Chris Windom

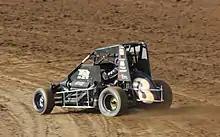
Windom racing in a USAC Midget in 2014

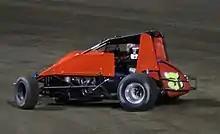
Windom's 2018 wingless sprint car at Kokomo Speedway

Christopher R. Windom (born December 24, 1990) is an American professional racing driver. Windom was the seventh driver to complete a United States Auto Club (USAC) Triple Crown by winning titles in sprint cars, midget cars, and Silver Crown.